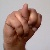
The image shows a hand gesture representing the letter 'N' in Indian Sign Language.